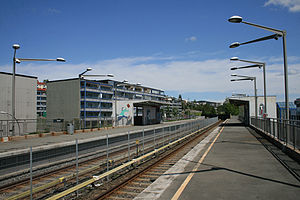
Veitvet Station
Veitvet Station.
Veitvet Station er en metrostation på Grorudbanen på T-banen i Oslo. Stationen ligger i bydelen i bydelen Bjerke mellem Linderud og Rødtvet Stationer på en ca. 5 km lang del af banen mellem Økern og Kalbakken, hvor den går over jorden.